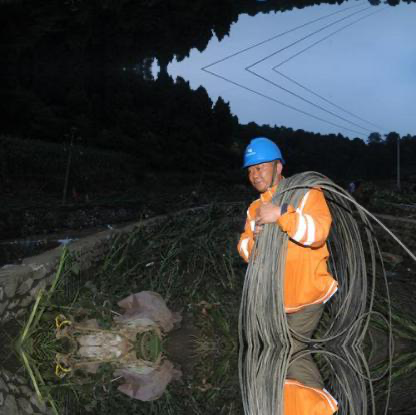
Objects in the image:
label: helmet